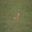
Label: deer